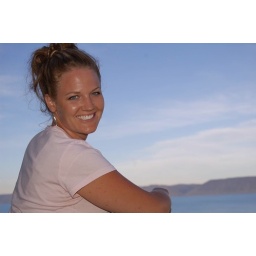
Natalie in bear lake